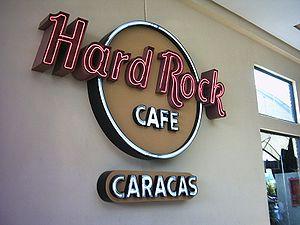
Hard Rock Cafe est une chaîne de restauration fondée en 1971 par Isaac Tigrett et Peter Morton. Le premier Hard Rock Cafe ouvre près de Hyde Park Corner, à Londres dans un centre de vente de Rolls-Royce où, en 1979, les murs commencent à se couvrir de messages éphémères de rock 'n' roll.